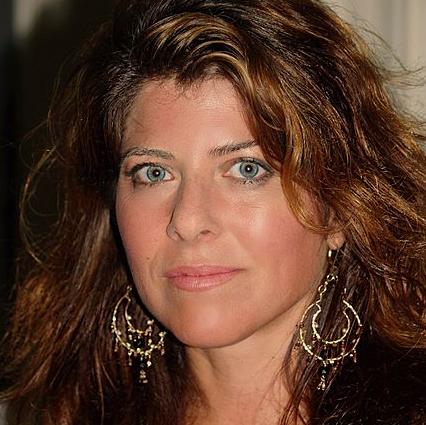
Age: 45